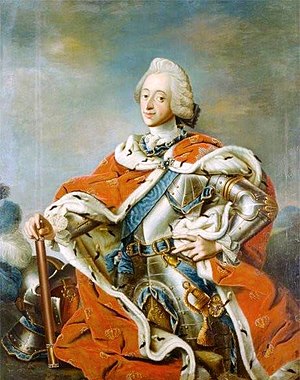
Danmarks historie (1660-1814) / De første landboreformer / A.G. Moltke overtager styret
Frederik 5.
Danmarks historie (1660-1814) indrammes af to begivenheder af stor betydning for Danmarks historie. I 1660 mistede Danmark definitivt Skånelandene i kølvandet på Svenskekrigene. Dog gjorde Bornholm modstand og kom igen under dansk styre. Det store tab medvirkede samtidig til indførelsen af enevælden i 1661.